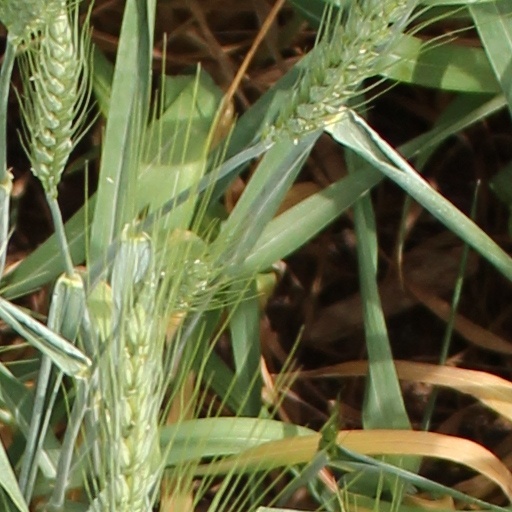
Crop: wheat